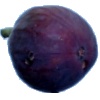
Label: fig